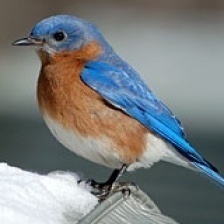
Species: EASTERN BLUEBIRD
Scientific name: SIALIA SIALIS